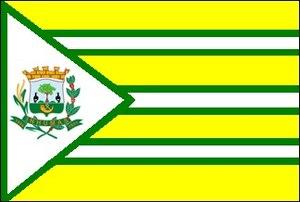
Inhumas est une municipalité brésilienne de l'État de Goiás et la microrégion d'Anápolis.